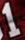
Number: 1